Eric Uglum

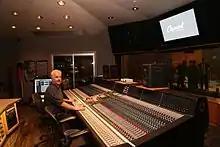
Eric Uglum at Capitol Records Studio A in Los Angeles, CA

Eric Uglum (born November 22, 1961) is an American musician, vocalist, audio engineer and producer. He has had a very productive career in roots music performance and production and has toured worldwide in the bluegrass and folk music genres as a solo artist and as a member of many bands. Uglum has been featured in "Flatpicking Guitar Magazine", "Bluegrass Today", "Bluegrass Unlimited" and "Bluegrass Now" magazine. He is owner-operator of New Wine Sound Studio and Mastering Lab in Southern California and has worked with many Grammy nominated artists including: Ralph Stanley, Alison Krauss, Sean Watkins, Sara Watkins, Darrell Scott, Stuart Duncan, Ron Block, Rob Ickes, Neal Casal, Sierra Hull, The Black Market Trust and Gonzalo Bergara. In 2016 Eric and Bud Bierhaus were included on the Grammy Ballot for "Best Bluegrass Album" for their CD release entitled, "Traveled." In addition to working independently through his New Wine Sound Studio and Mastering Lab, Uglum is also a staff engineer at Blue Night Records.